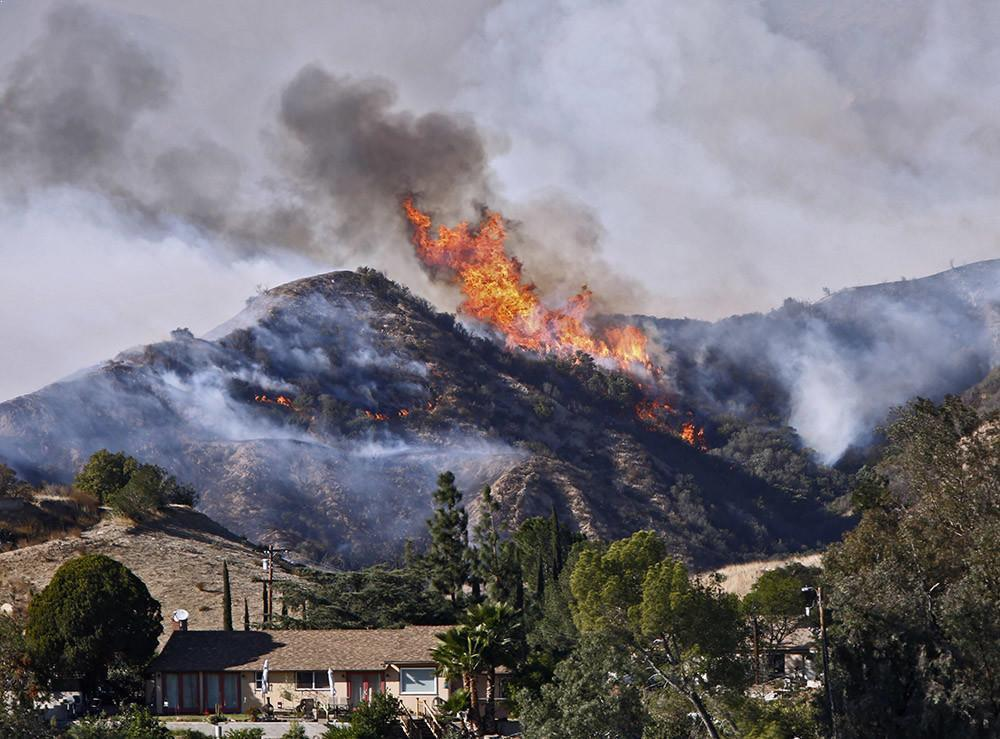
Fire: yes
Smoke: yes